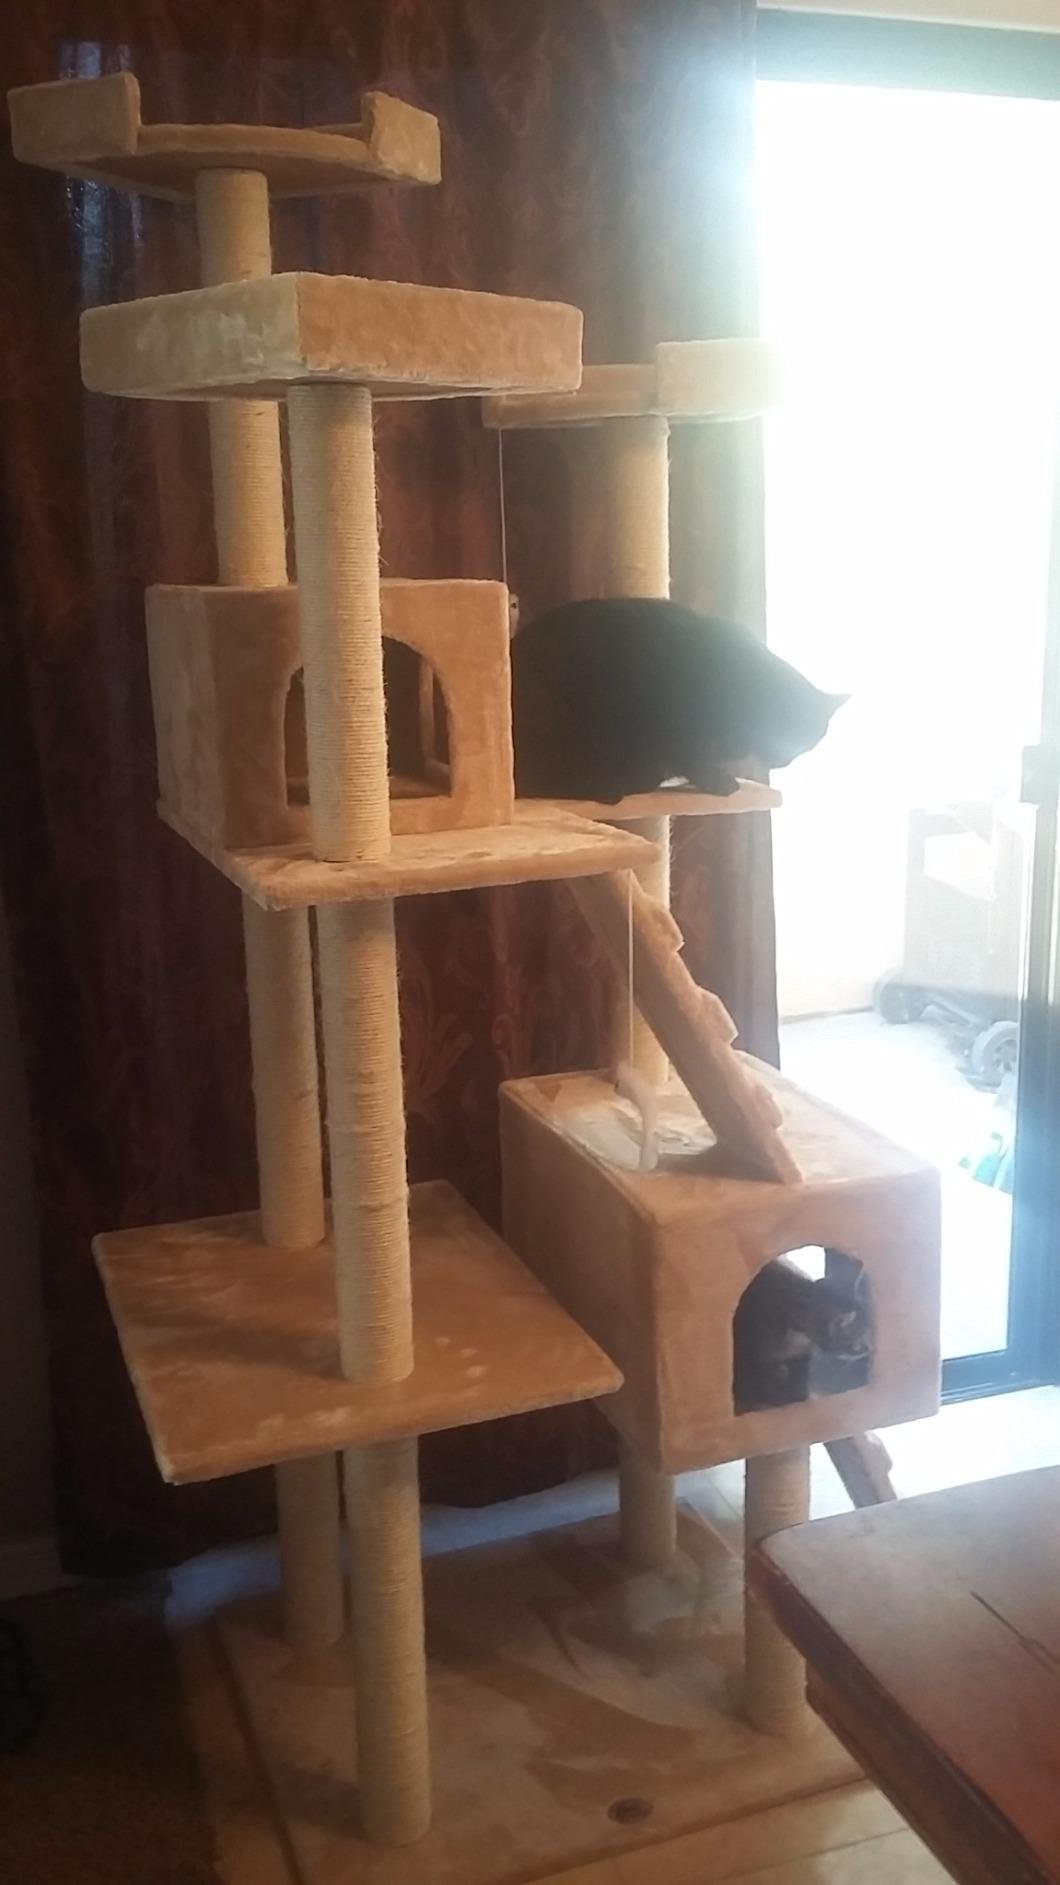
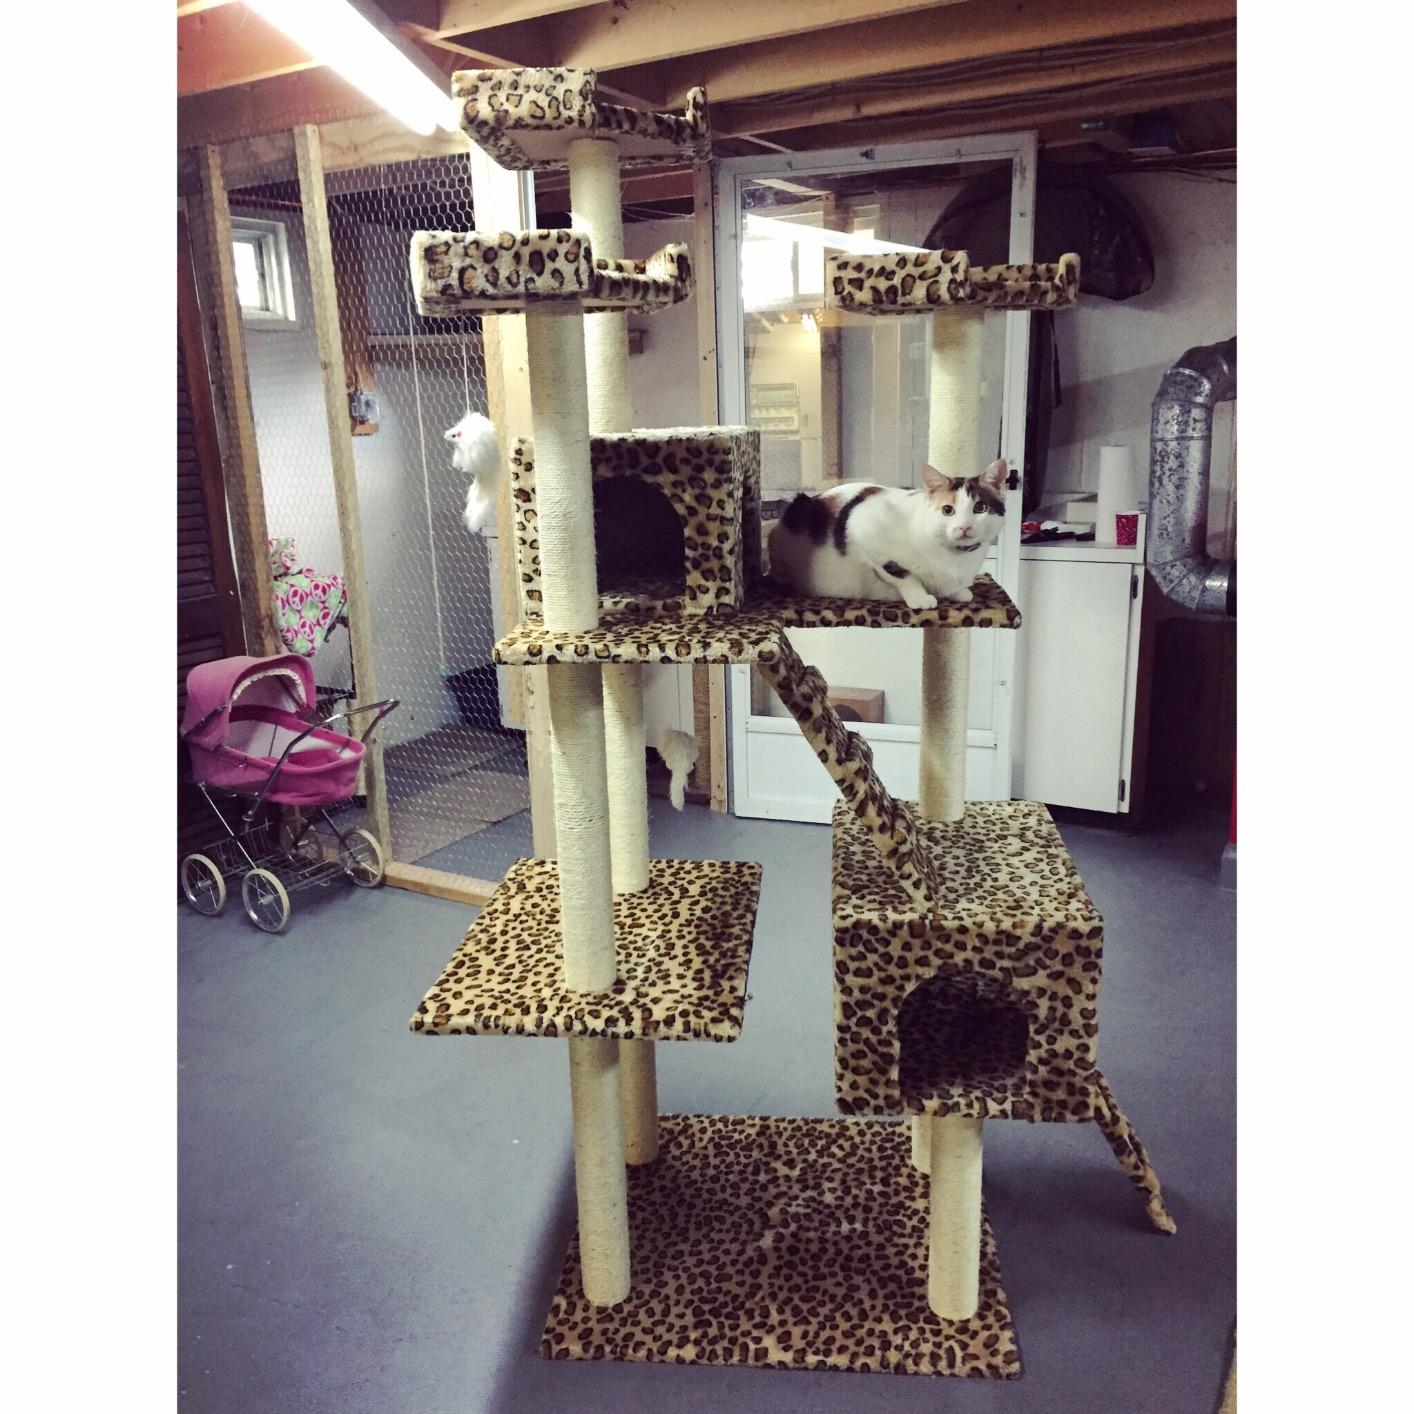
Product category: items_cat tree
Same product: no